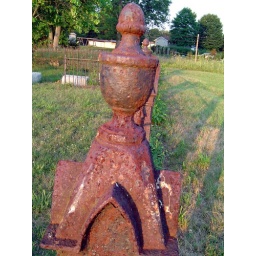
Old rusty iron fence taken at cemetery in Eleanor, WV.